Homburg Railway

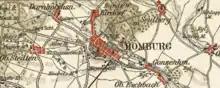
Old station in Homburg

In 1895, the Usingen line from Homburg via Friedrichsdorf to Usingen was opened and some years later extended to Weilburg and Wetzlar on the Lahntal railway. In Homburg a second terminal station ("Homburg Neu", new Homburg) was built in Louisenstraße, 200 to 300 metres from the first station, on the site of the current town hall. A link line between the two stations enabled shunting. Planning of a line to Friedberg began in 1868, although construction did not start until 1898 and the line was commissioned on 15 July 1901. It branched off the line to Usingen in Friedrichsdorf.